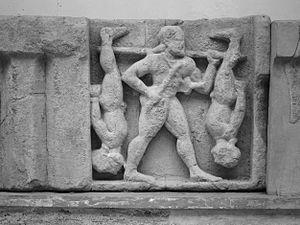
Métope du thesauros représentant Héraclès et les Cercopes à Paestum (Italie).